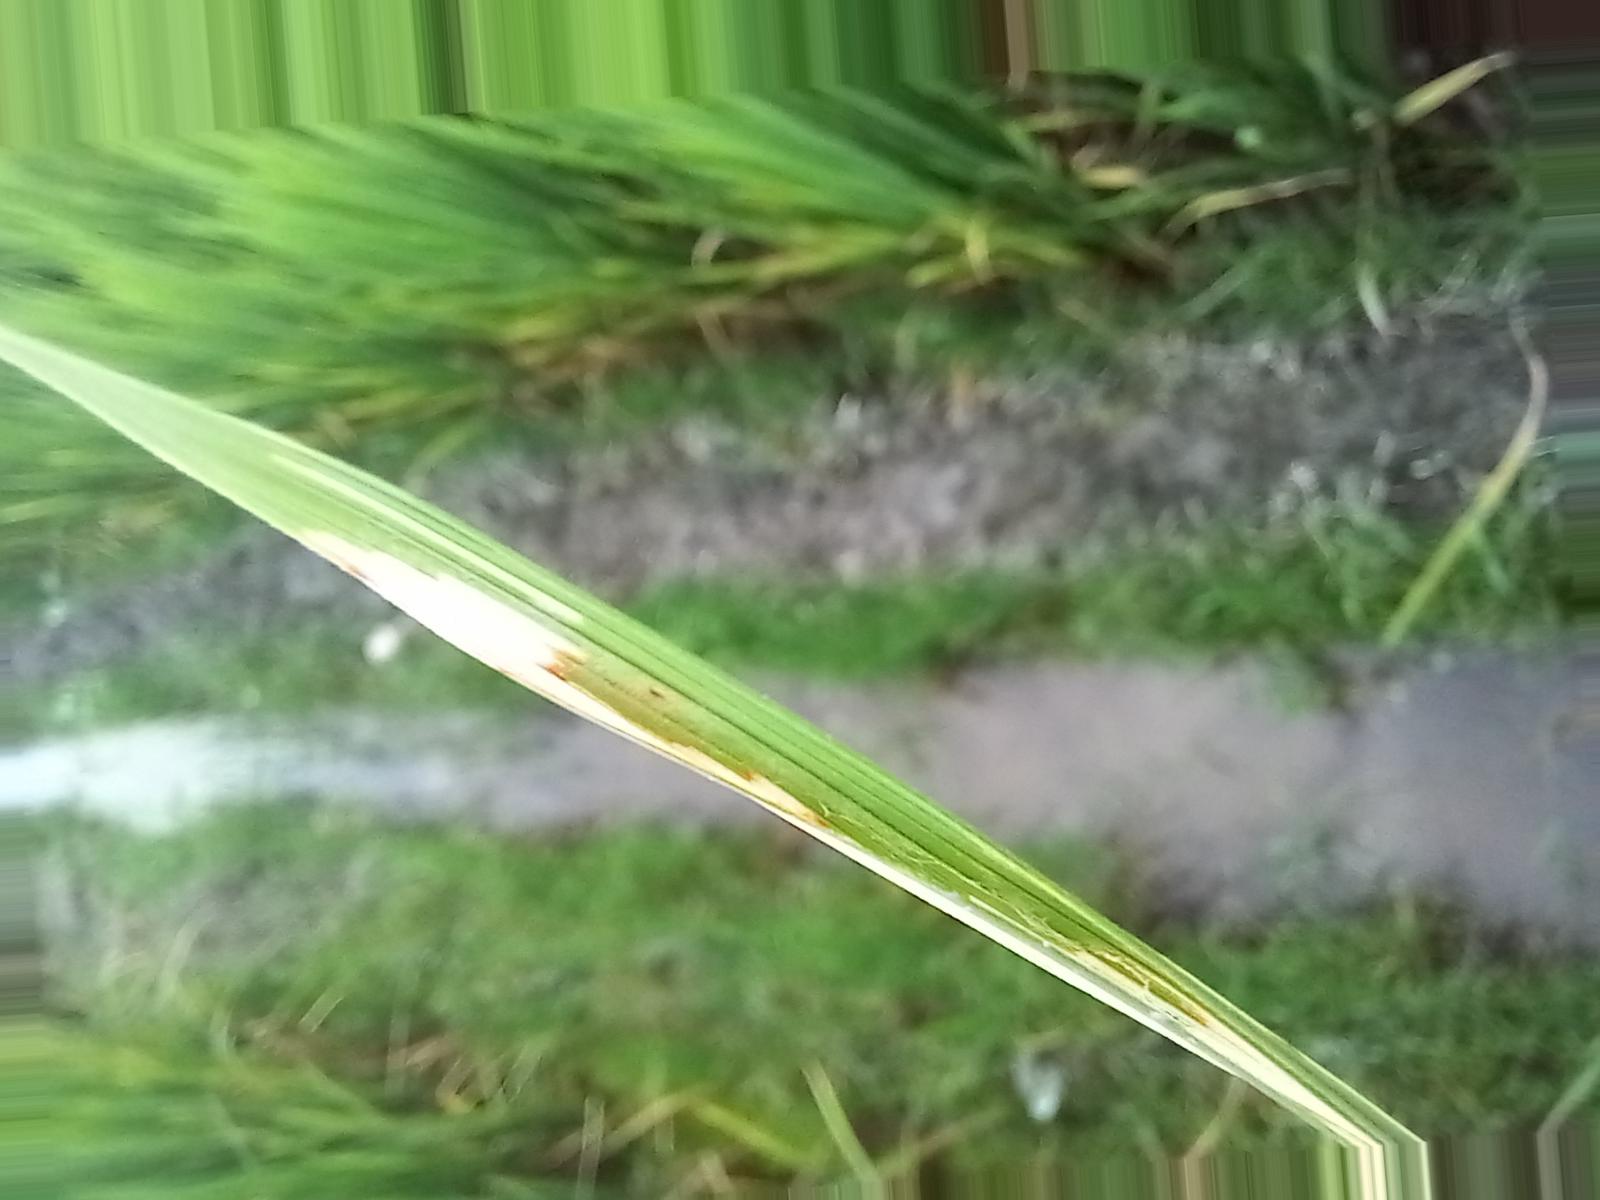
Nhãn: Sâu gai ( Hispa )